Galactocentrism

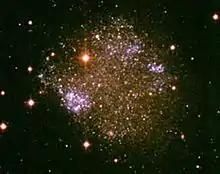
Sextans A, a member of the local group of galaxies, which includes the Andromeda and Milky Way spirals, Lowell Observatory, 2013

In 1920 Heber Doust Curtis and Harlow Shapley participated in the Great Debate on the nature of nebulae and galaxies, and the size of the universe. Shapley believed that distant nebulae were relatively small and lay within the Milky Way Galaxy. Curtis advocated the now-accepted view that nebulae were farther away, and that other galaxies apart from the Milky Way therefore existed.